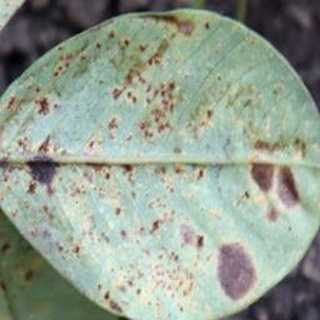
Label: groundnut_rust